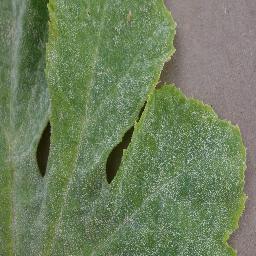
Label: Squash___Powdery_mildew